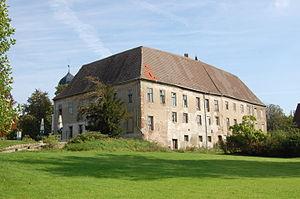
Le château de Dieskau est un château Renaissance allemand situé dans la Saxe-Anhalt à Dieskau, village dépendant de la commune de Kabelsketal. Le château, qui est entouré d'un parc à l'anglaise dessiné en 1778, se trouve à l'ouest du village, au nord de la Reide. Le château est à 7 km au sud-est de Halle. C'est un édifice classé.